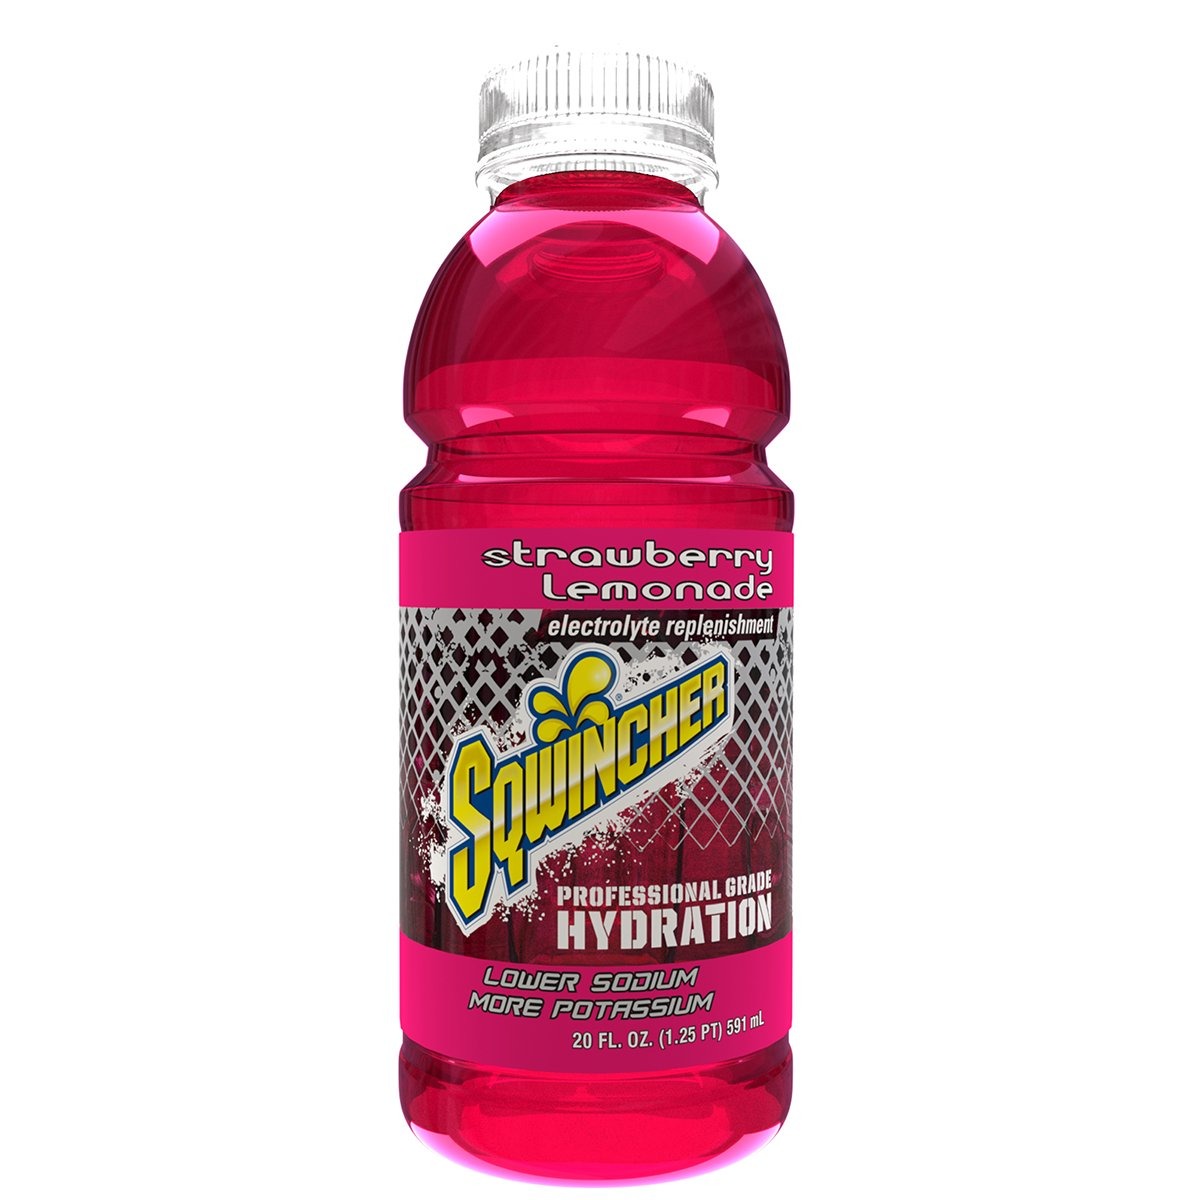
Item Name: 20Oz Widemouth R T D Strawberry Lemonade
Bullet Point 1: Item: Sports Drink
Bullet Point 2: Thirst Quencher Form: Ready to Drink
Bullet Point 3: Flavor: Strawberry Lemonade
Bullet Point 4: Yield Per Unit: 20 oz.
Bullet Point 5: Drink Content Type: Regular
Product Description: <p> Sqwincher sports drink is designed for healthy electrolyte replacement and to help keep body hydrated. Electrolytes regulate body fluids during workouts and help prevent cramps and fatigue. Ideal for high-heat environments to reduce heat stress related illness. Ready-to-drink formula.</p><p><b>Specification: </b><ul><li>Item: Sports Drink</li><li>Thirst Quencher Form: Ready to Drink</li><li>Flavor: Strawberry Lemonade</li><li>Yield Per Unit: 20 oz.</li><li>Drink Content Type: Regular</li><li>Thirst Quencher Package Size: 20.00 oz.</li><li>Package Quantity: 24</li></ul></p>
Value: 24.0
Unit: Count

Price: 52.1